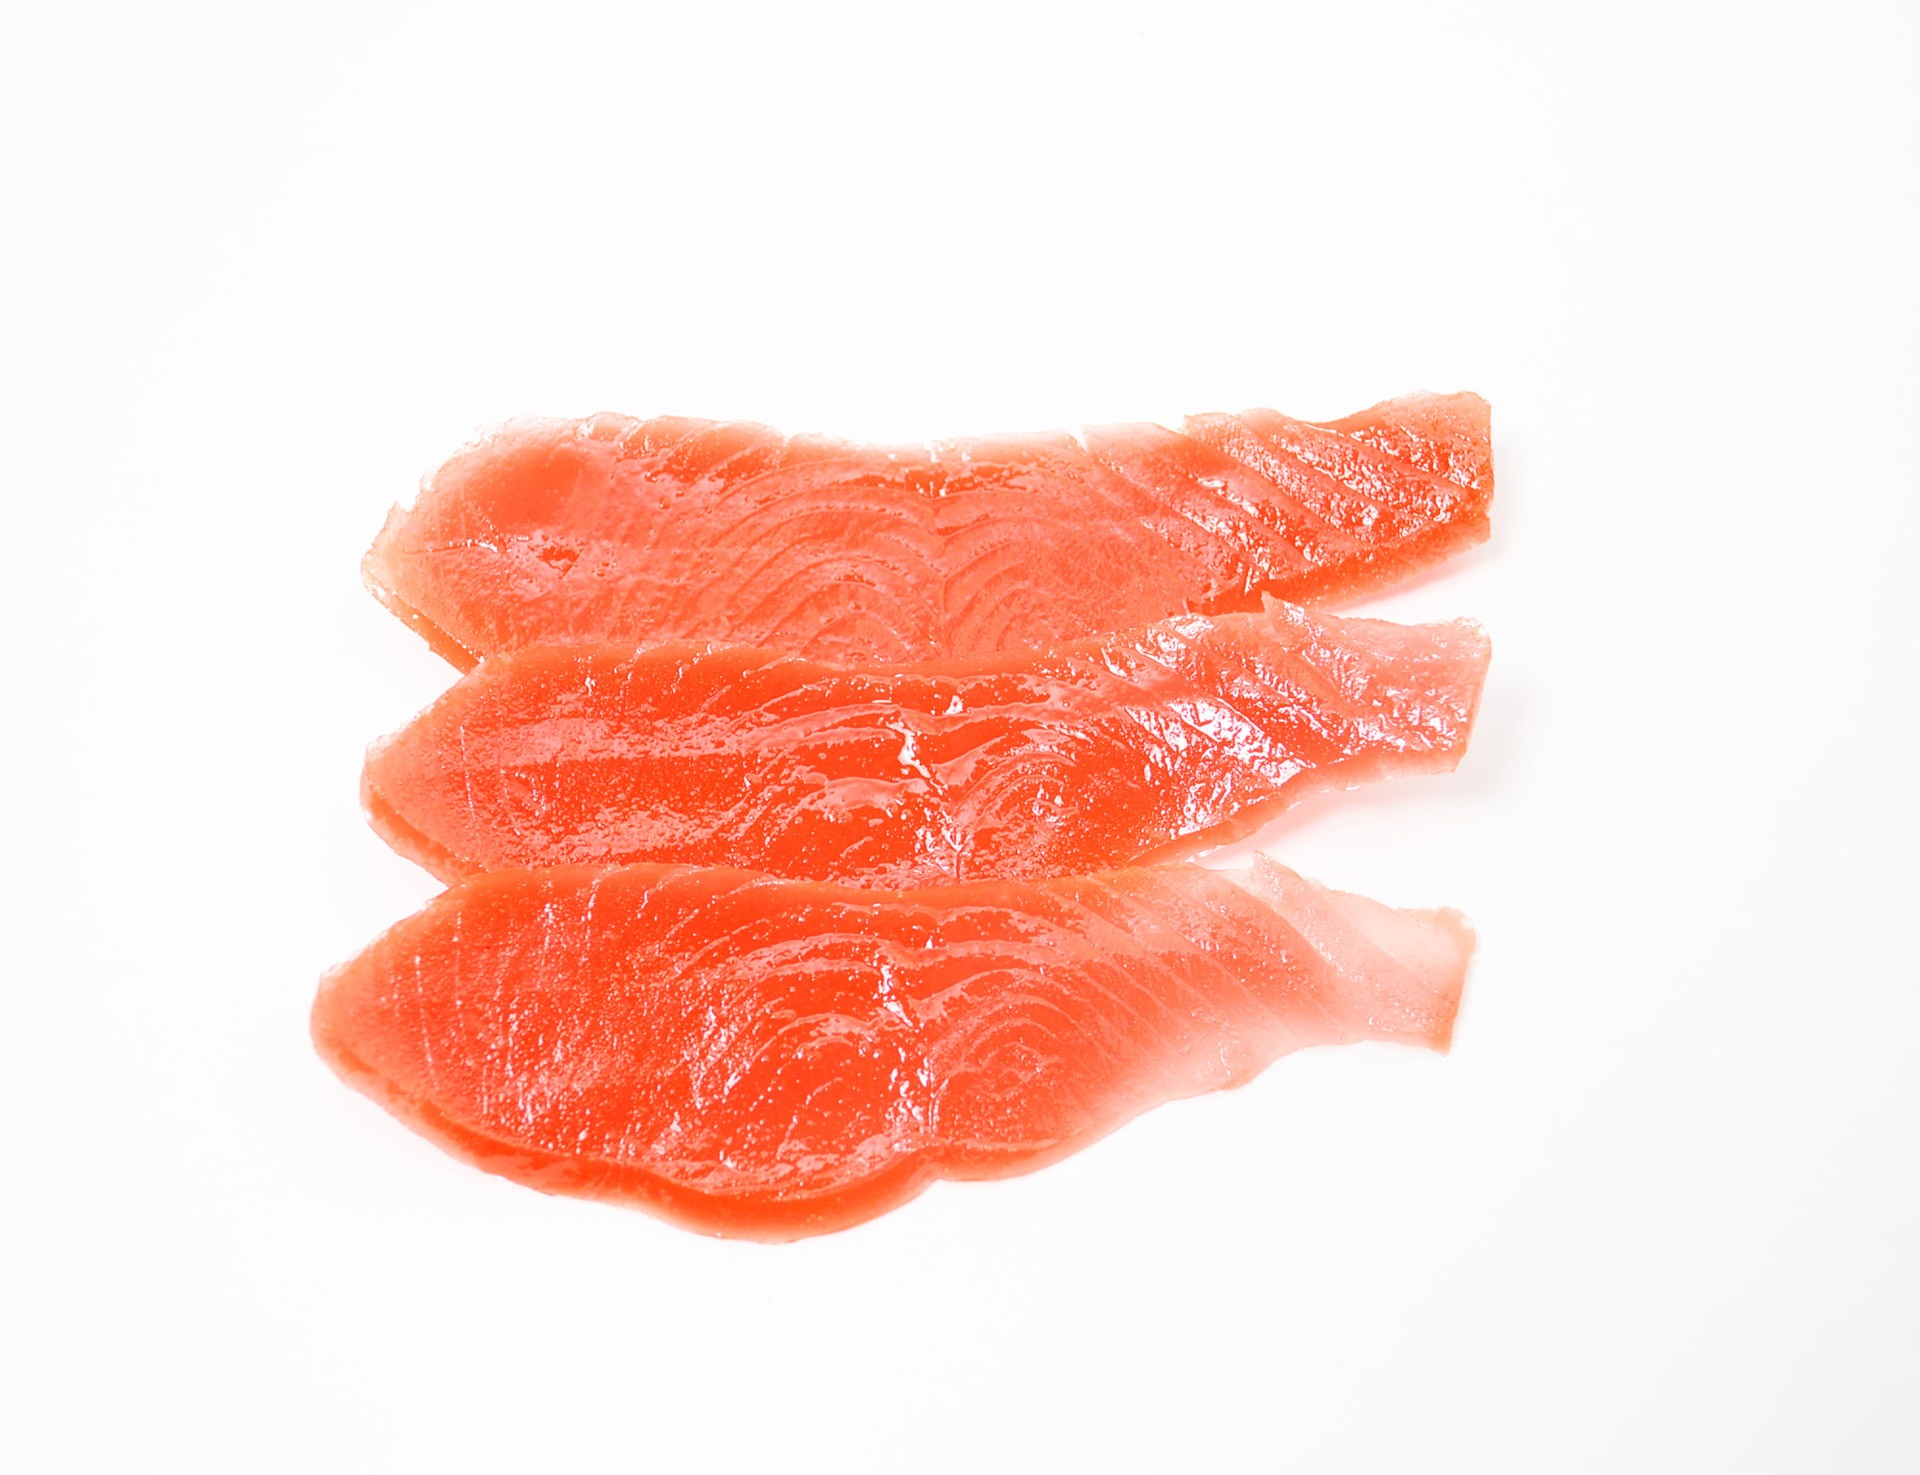
hand, petal, orange, food, red, produce, fish, lip, salmon, hors d oeuvre, smoked salmon, white back